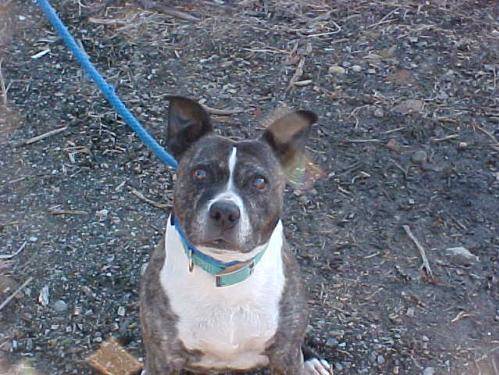
Label: dog